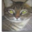
Label: cat